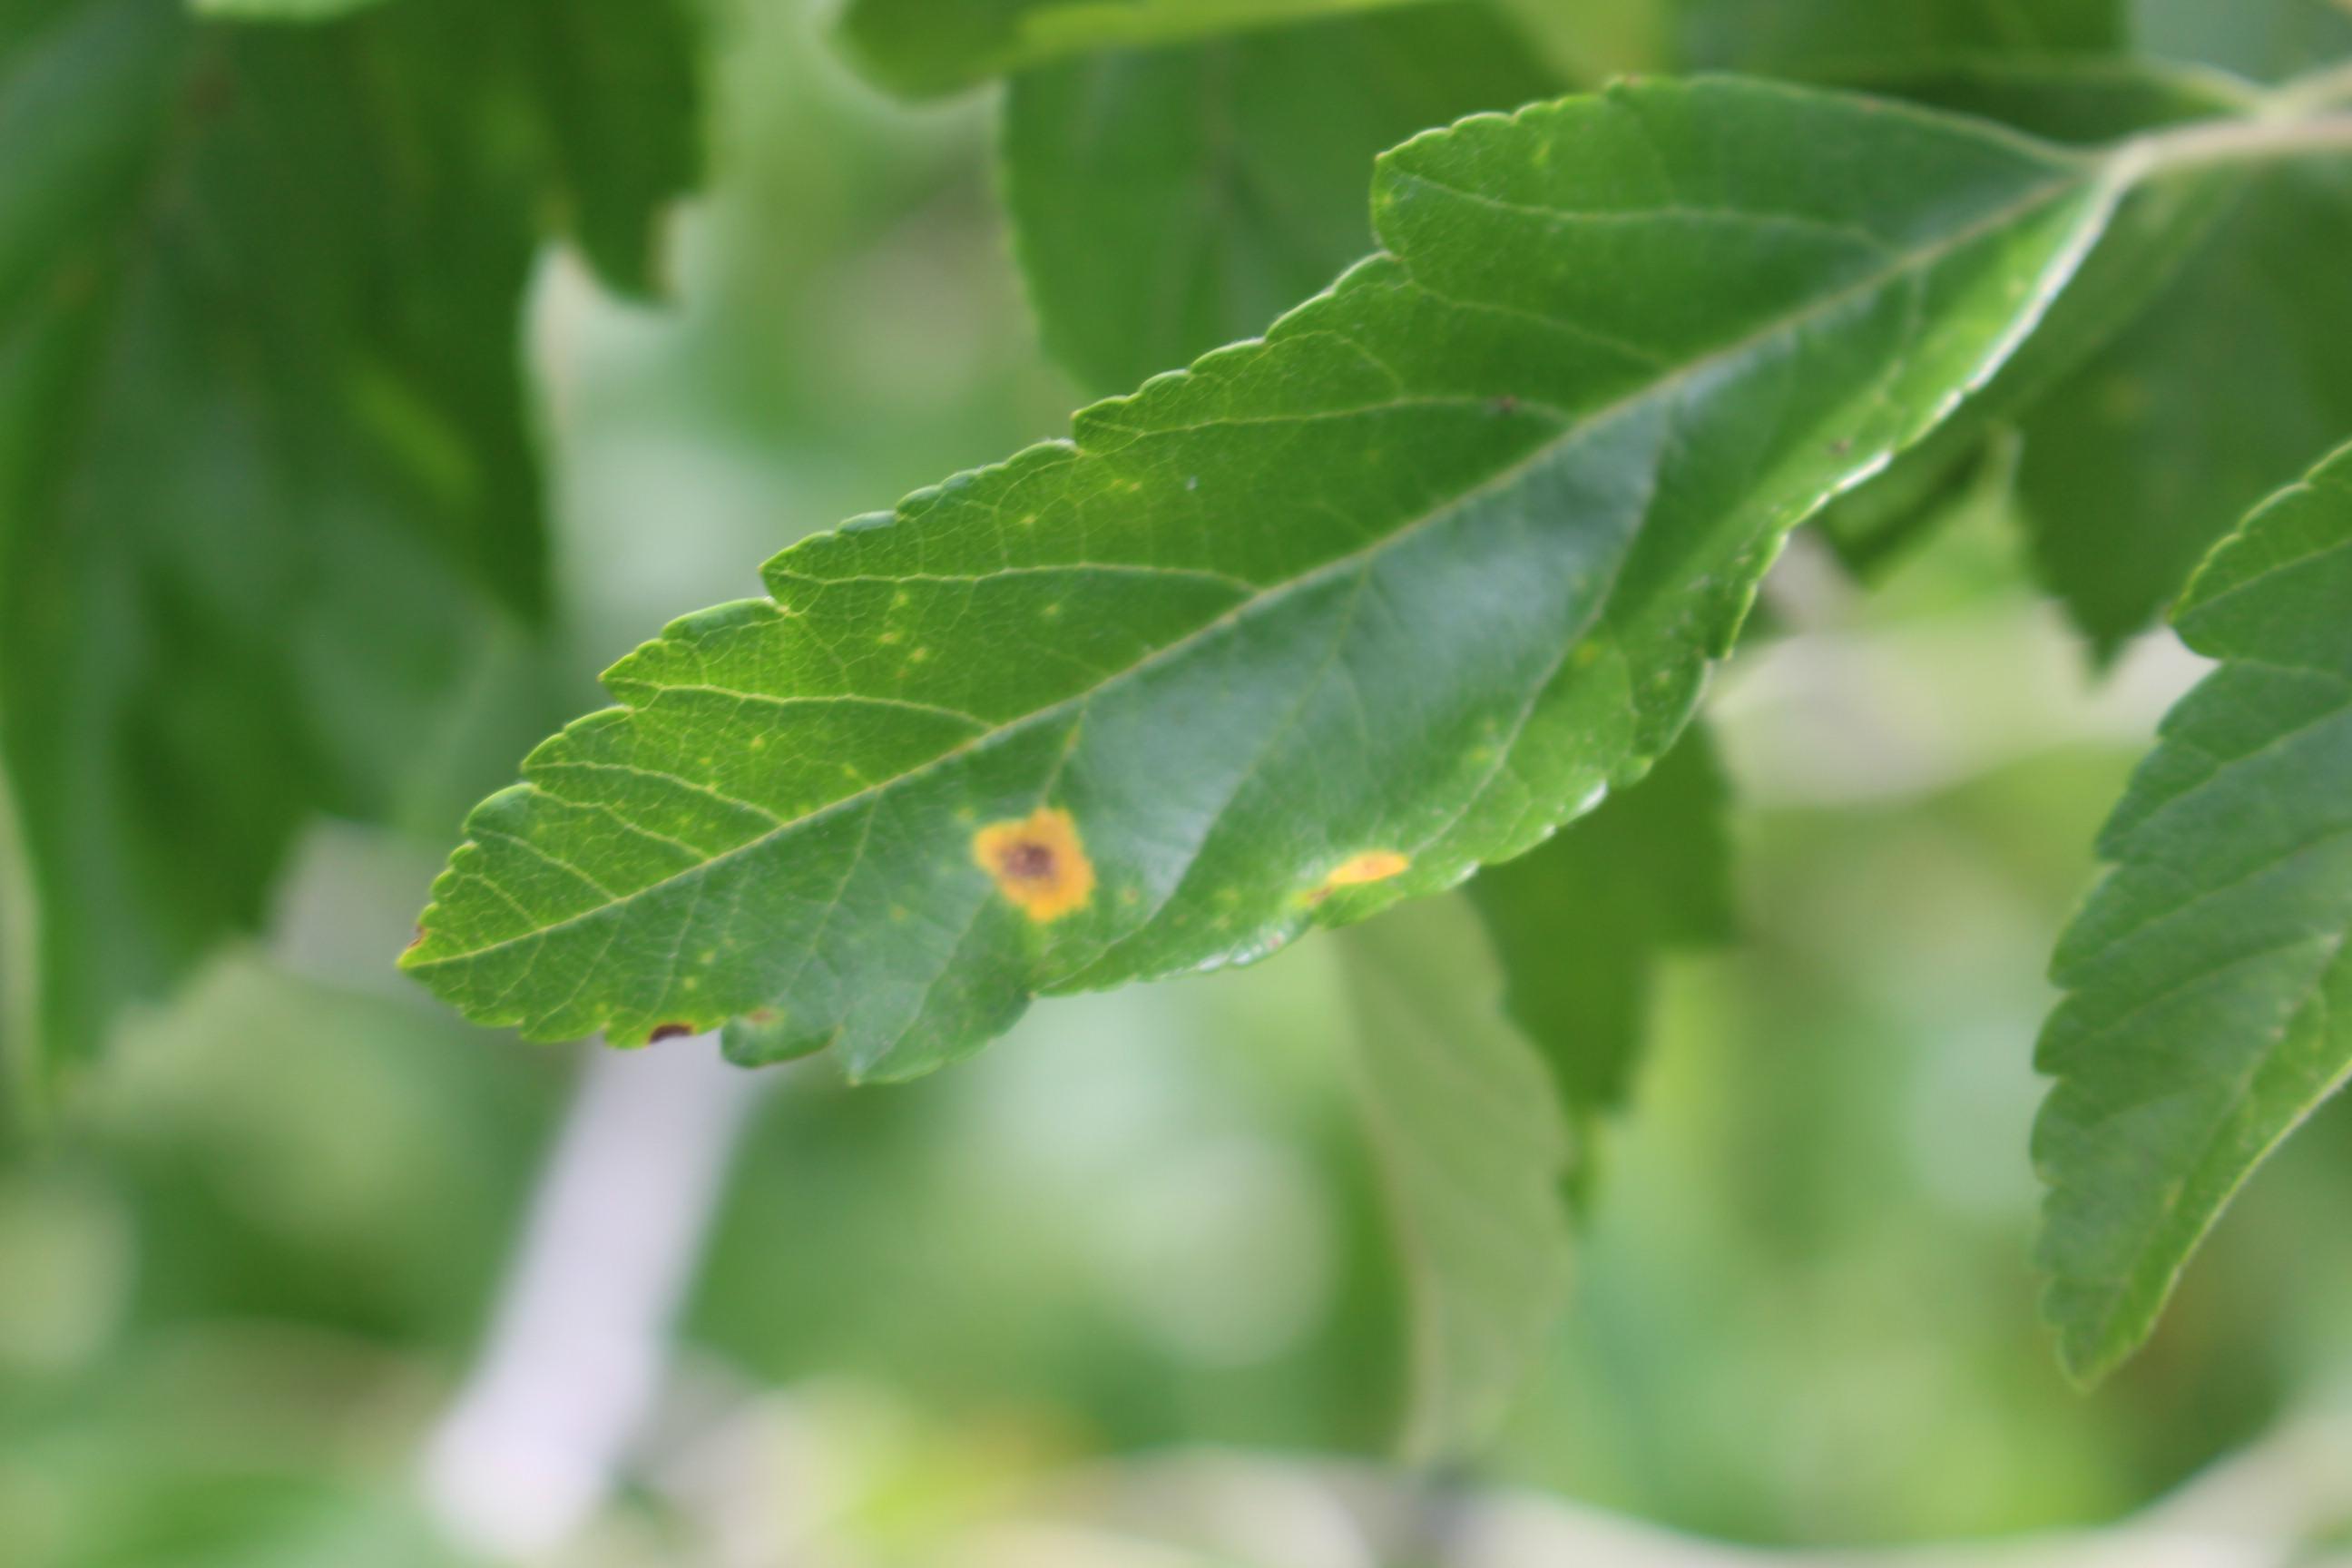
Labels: rust